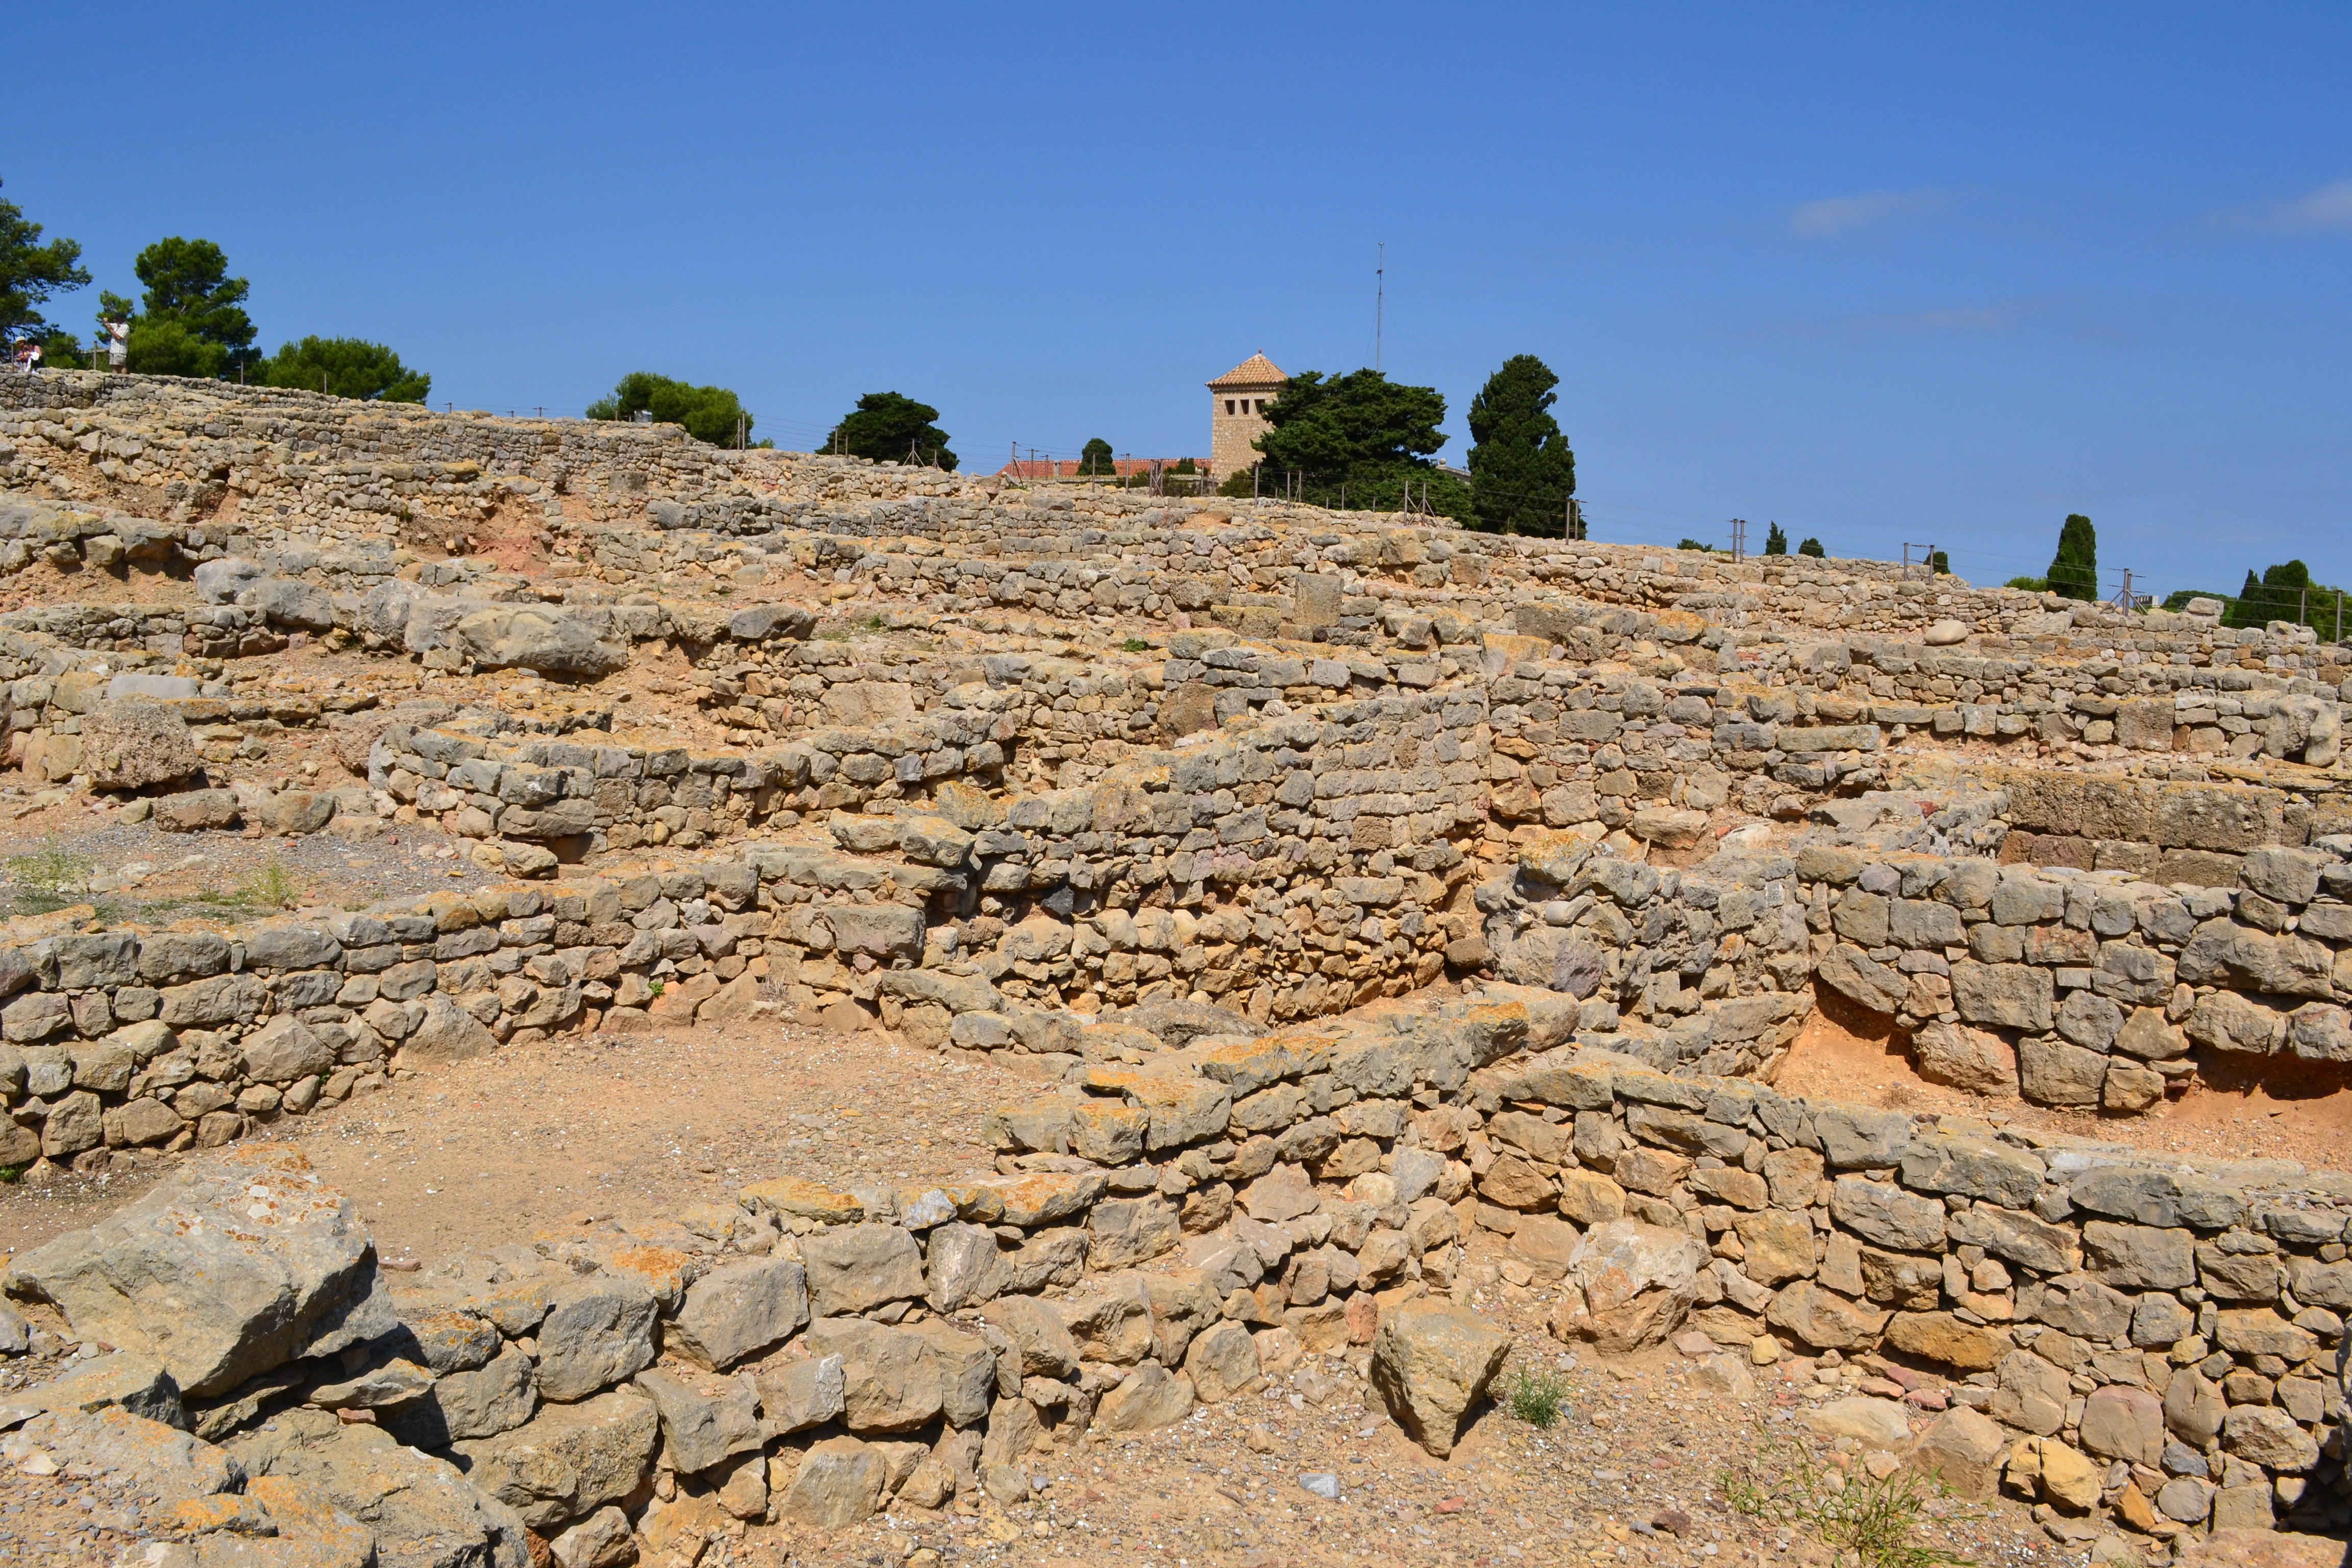
landscape, sea, coast, rock, mountain, wall, valley, cliff, mediterranean, soil, fortification, terrain, spain, geology, ruins, badlands, plateau, wadi, ancient city, archaeological site, ancient ruins, costa brava, ancient history, ruins of emp ries, emp ries